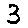
Label: 3